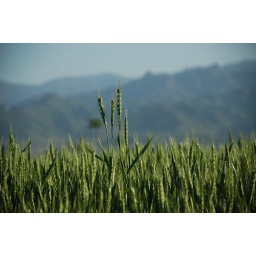
wheat field near mountain